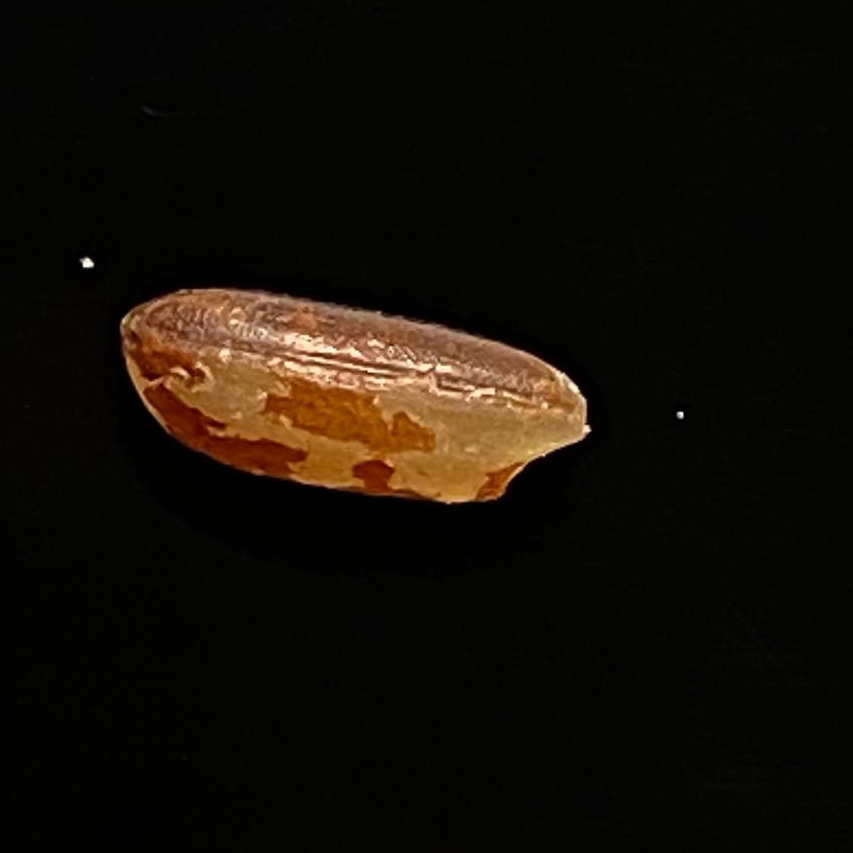
Rice variety: Ganjiya